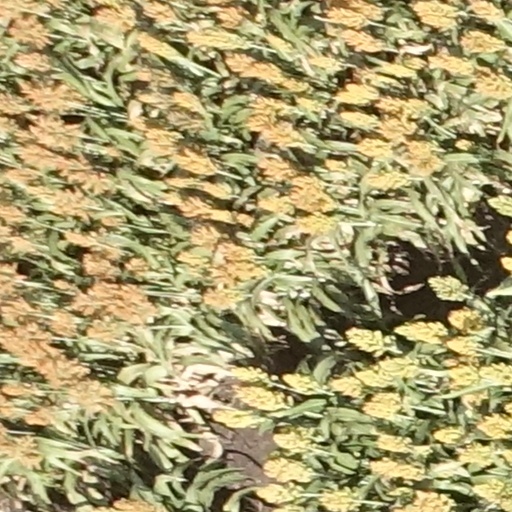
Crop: sorghum